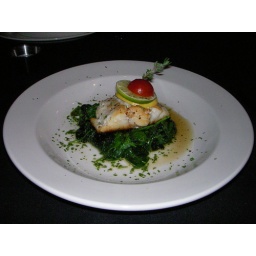
Sea Bass braised in white wine fish broth